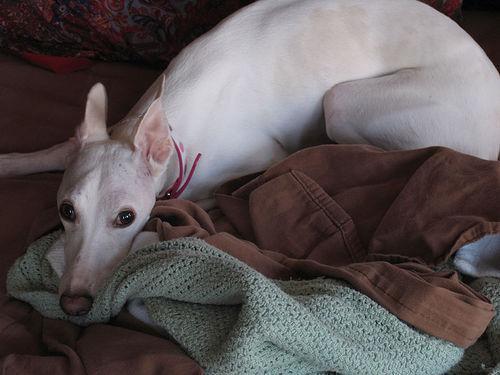
whippet